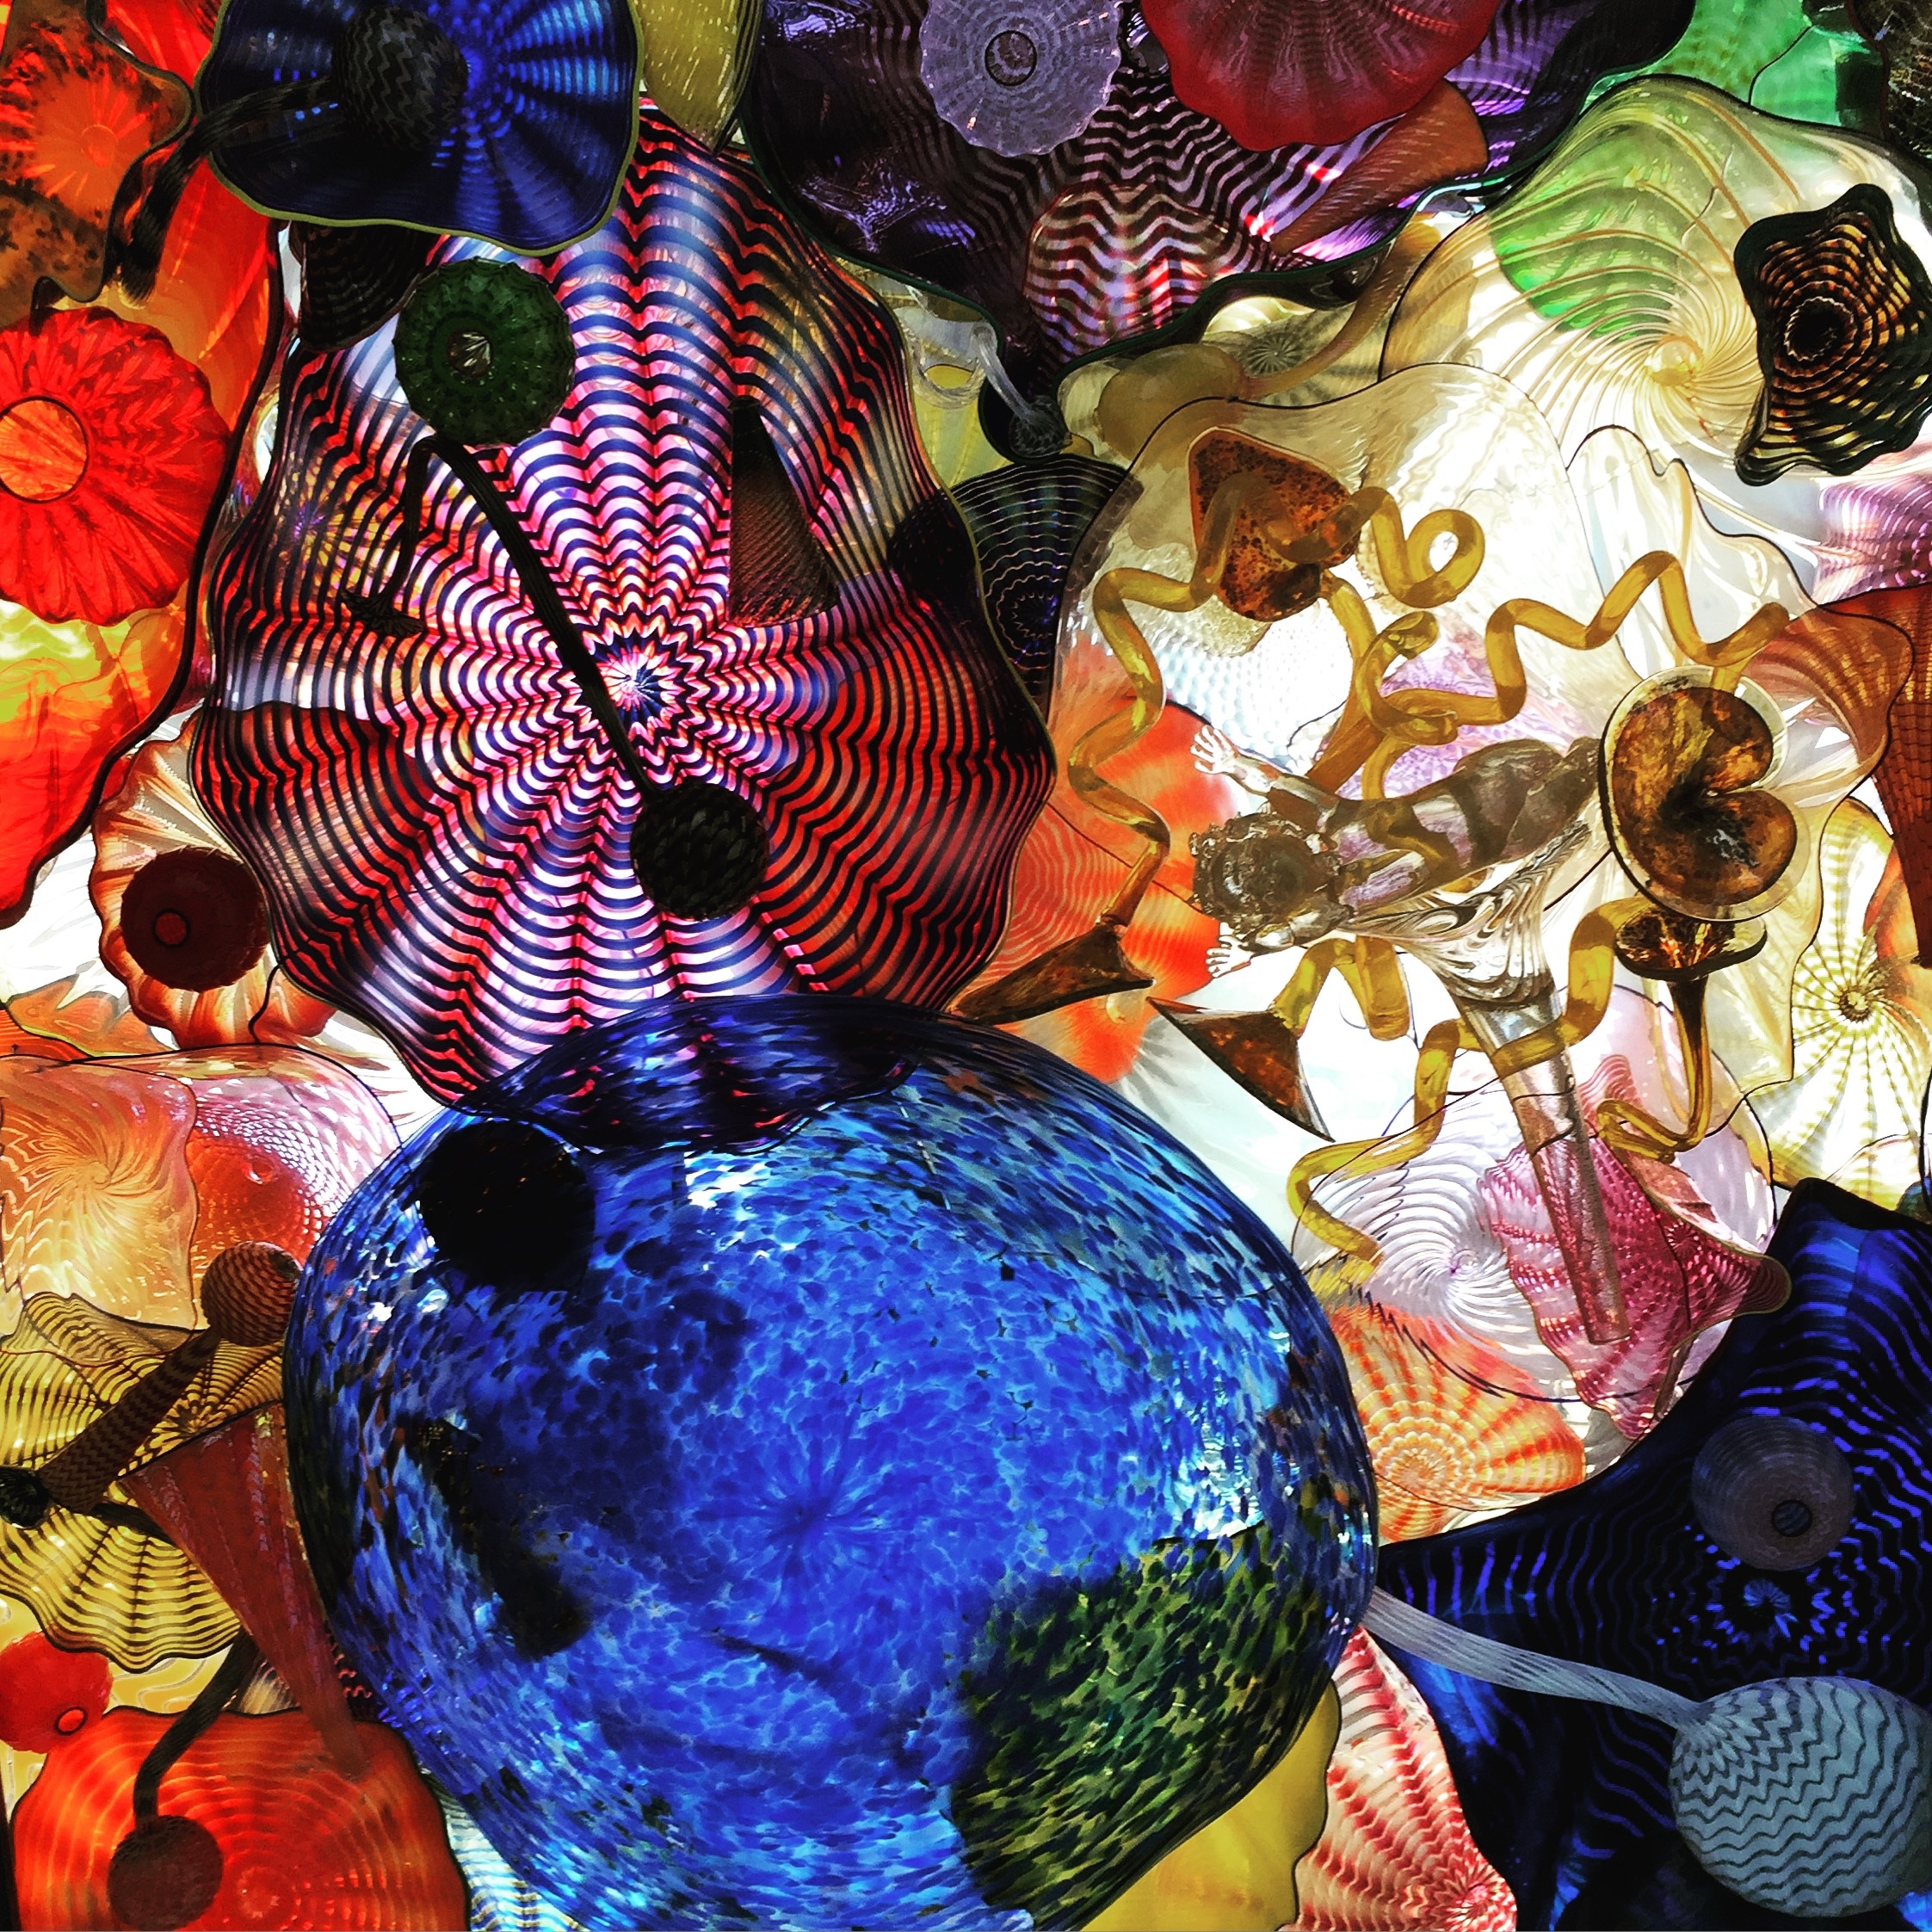
glass, color, toy, blown, art, instagram, chihuly, blown glass